Bürkliplatz, Zurich

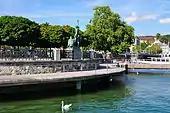
Bürkliterrasse

The monumental fountain bears the name of the former city architect, Arnold Geiser (1844-1909), whose legacy of 40,000 Swiss francs financed the erection of a "monumental fountain to beautify the city". On the occasion of an art competition held by the city government, Jakob Brüllmann sculpted the war memorial-like "Stierbändiger Brunnen", better known as "Geiserbrunnen" which was inaugurated on 20 October 1911.